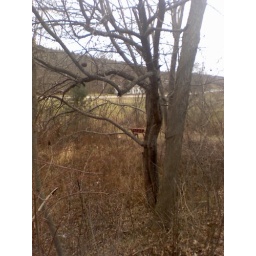
Apple Tree spotted near red bench.